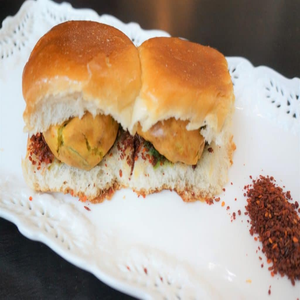
Dish: vadapav